Lightning Column

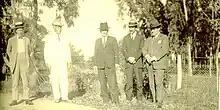
Assis Brasil and Isidoro Dias Lopes, second and third from left to right respectively

The exiles' conspiracy faced the scarcity of resources and the police and diplomatic measures of the Brazilian and Rio Grande do Sul governments. The fight in Rio Grande do Sul, lost in 1924, was renewed in September 1925. The new revolt was a disaster. The military uprising did not occur, and only one of the border incursions took place, being quickly expelled from Brazilian territory. Even so, Lopes was preparing yet another offensive.